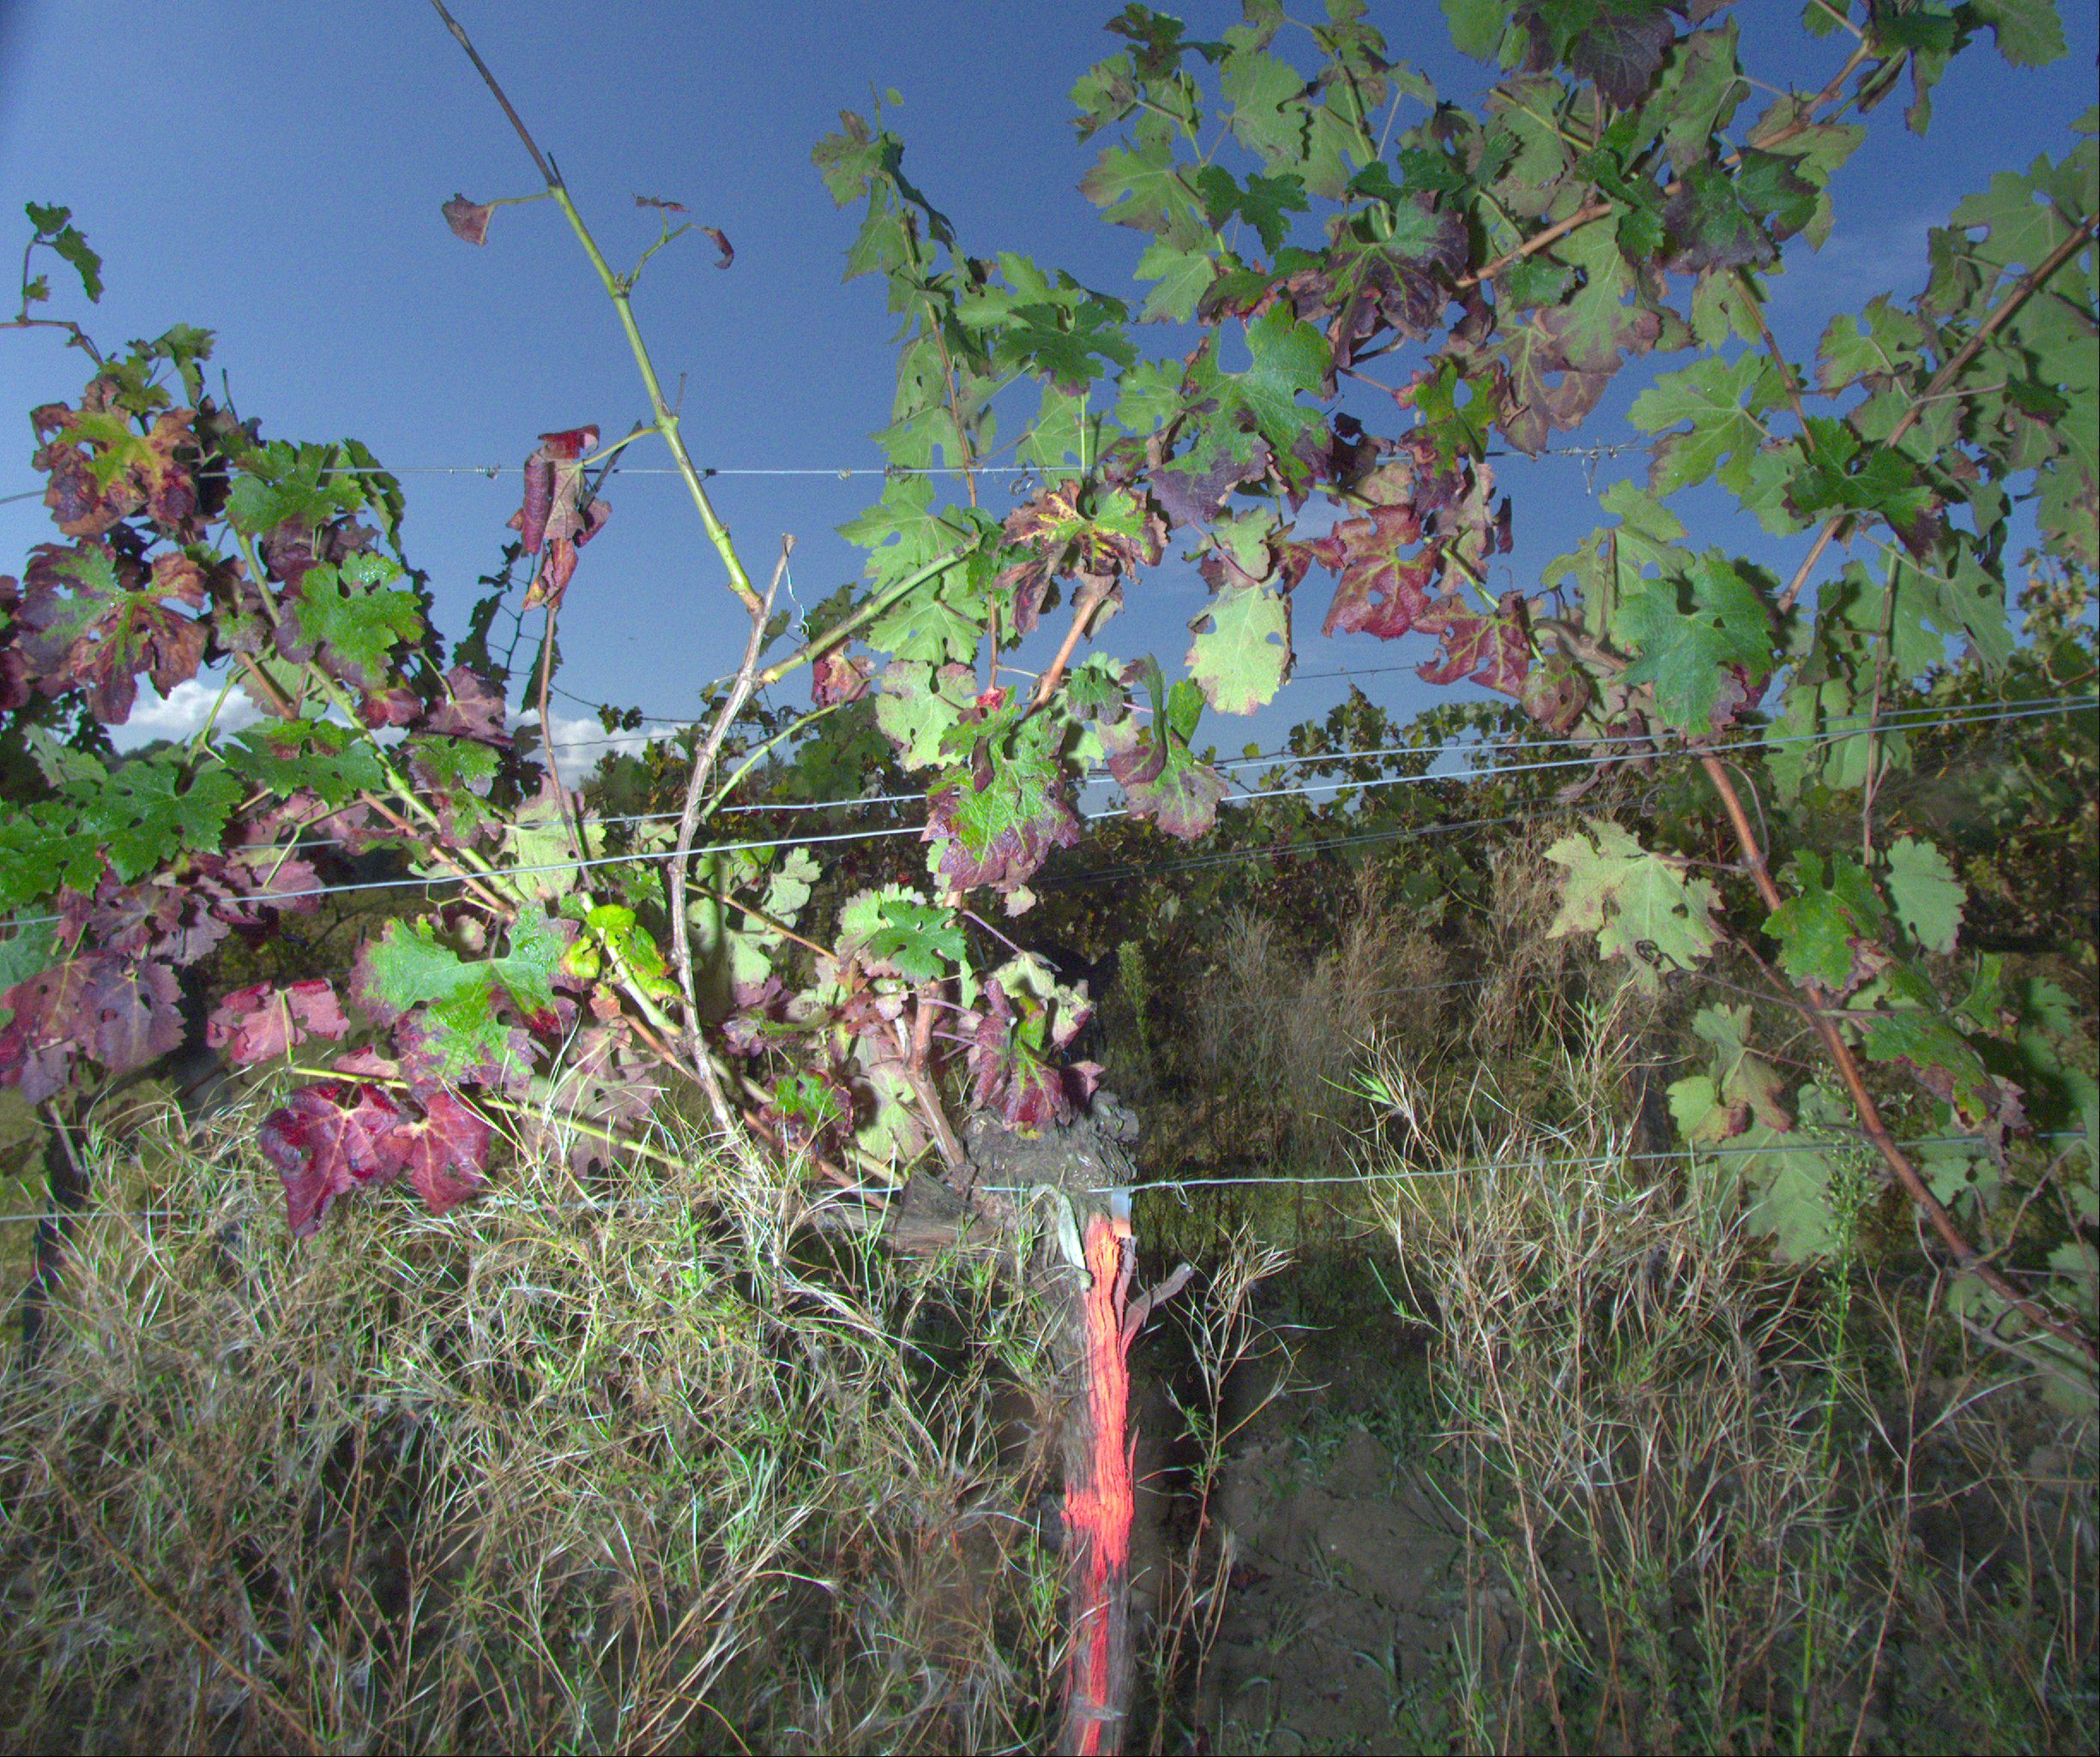
Grape variety: cabernet-sauvignon
Disease: Flavescence dorée (fd)